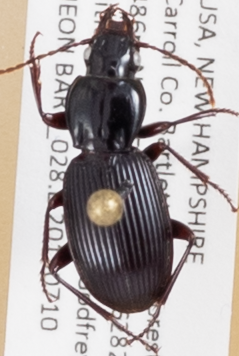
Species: Pterostichus tristis
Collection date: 2019-07-10
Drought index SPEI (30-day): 0.334
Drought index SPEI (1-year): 1.28
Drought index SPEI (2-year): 0.664